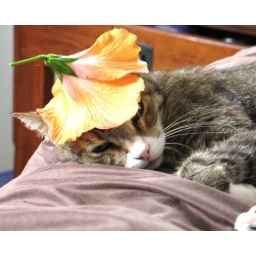
cat in flower hat